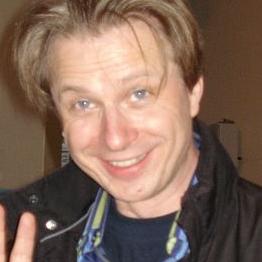
Age: 45